Jefferson High School (Portland, Oregon)

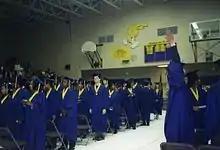
Jefferson High School graduation demonstrates an ethnic diversity which is rare for Portland, which has been referred to as "the whitest major city" in the United States.

In 2009–10, Jefferson was the only school in Oregon to have a majority of African American students. As of 2018, the school's ethnic demographics were 41% African American, 28% European American, 17% Hispanic, 10% Two or more races, 2% Asian, 2% Hawaiian, and 1% American Indian.